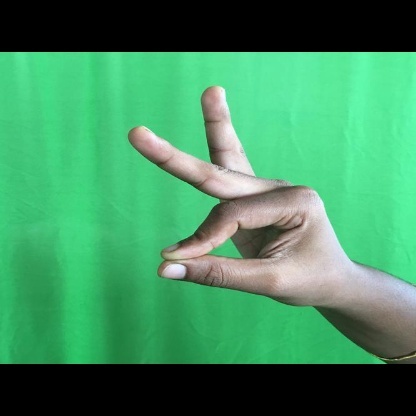
Mudra: Hamsasyam